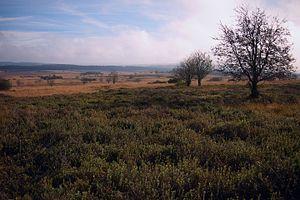
La Fagne wallonne est un haut plateau ardennais essentiellement constitué de landes et de tourbières situé sur le plateau des Hautes Fagnes et faisant principalement partie de la commune de Waimes en province de Liège.